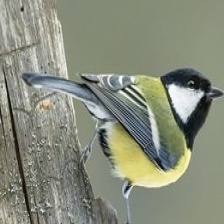
Species: PARUS MAJOR
Scientific name: PARUS MAJOR
ImageNet parent category: chickadee